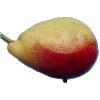
Label: Pear 2